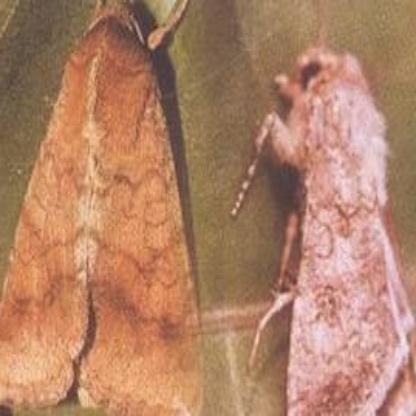
Nhãn: Sâu đục thân (Sọc nâu )( Chilo suppressalis )